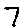
Label: 7